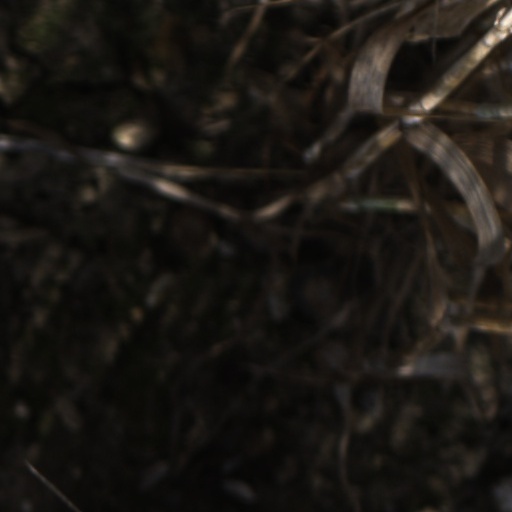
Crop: wheat